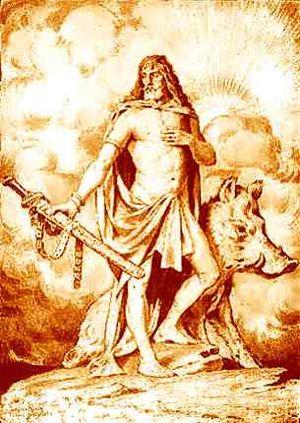
Freyr est un des principaux dieux de la mythologie nordique. Il est associé à la prospérité, et selon plusieurs sources il commande la pluie et les rayons du Soleil, faisant de lui un dieu de la fertilité - d'autant plus qu'il est parfois représenté dans l'art ancien avec son pénis en érection.
Dans la mythologie nordique, Gullinbursti est le sanglier du dieu Freyr, créé par les nains forgerons Eitri et Brokk. Son nom signifie « soies d’or ».
Un elfe est une créature légendaire anthropomorphe dont l'apparence, le rôle et la symbolique peuvent être très divers. À l'origine, il s'agissait d'êtres de la mythologie nordique, dont le souvenir dure toujours dans le folklore scandinave. Les elfes étaient originellement des divinités mineures de la nature et de la fertilité. On les retrouve dans la mythologie celtique, puisque quelques textes irlandais et écossais les évoquent.
La saga de Hrafnkell ou Saga de Hrafnkell Godi-de-Freyr est une des plus célèbres sagas islandaises. Probablement écrite à la fin du XIIIᵉ siècle, elle fait partie de la catégorie appelée Sagas des Islandais, qui racontent les faits marquants des premiers colonisateurs de l'Islande et de leurs descendants au Xᵉ siècle. Par son style et sa construction elle est un des chefs-d'œuvre du genre, et elle a joué un rôle central dans les études et les débats sur l’origine des sagas islandaises.